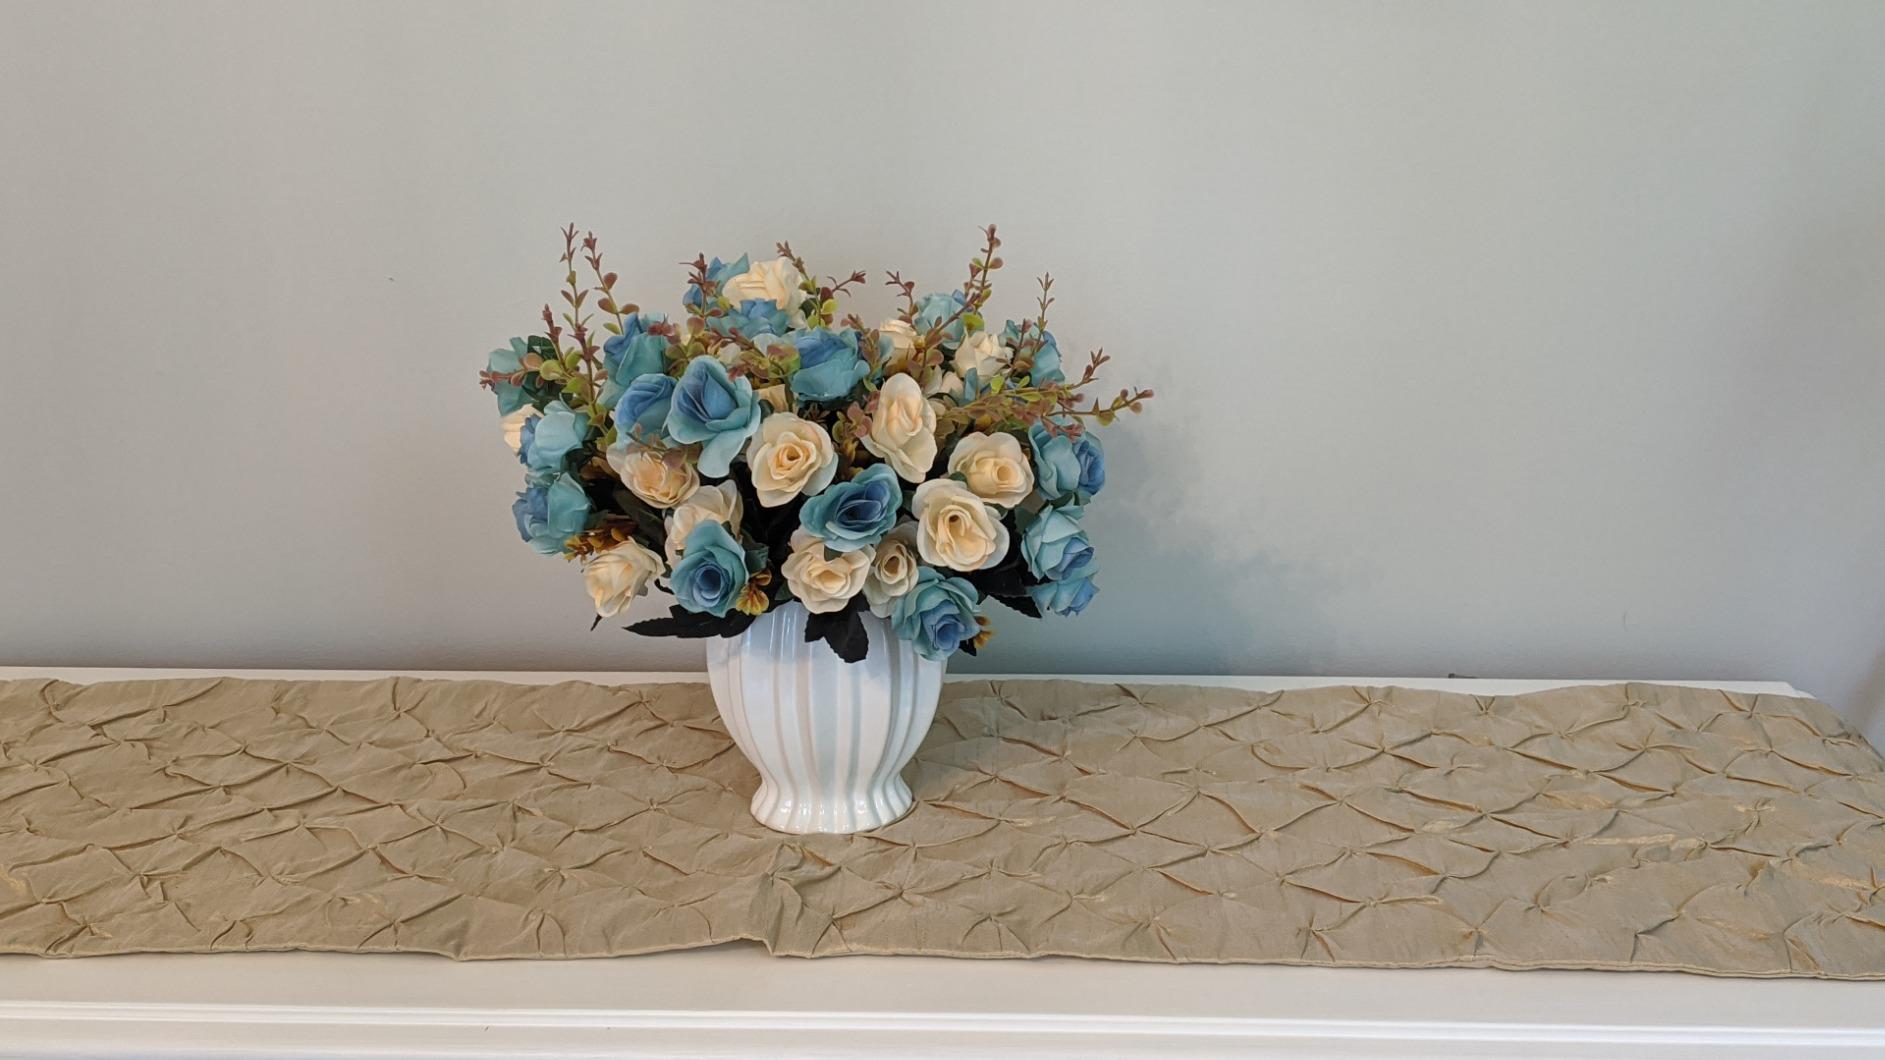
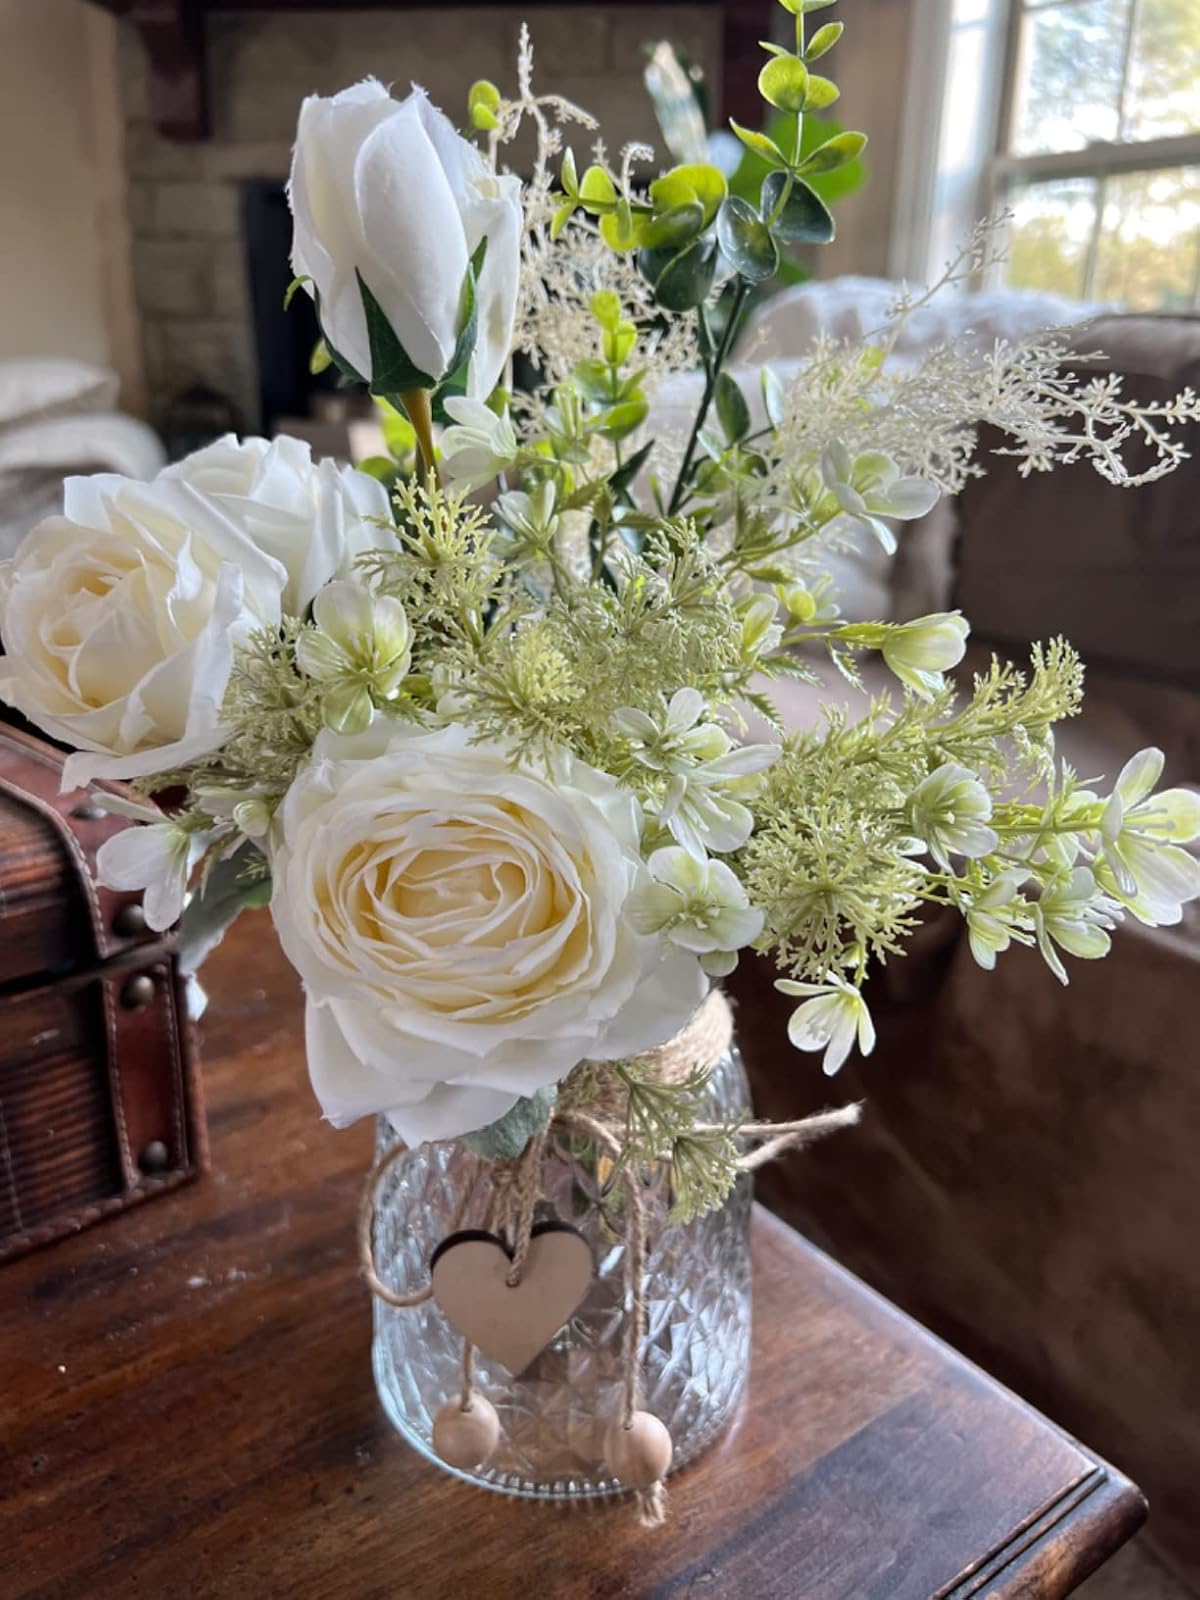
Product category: vase
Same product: no